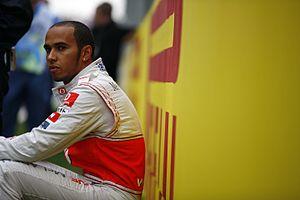
Lewis Carl Davidson Hamilton, né le 7 janvier 1985 à Stevenage dans le Hertfordshire en Angleterre, est un pilote automobile britannique, sextuple champion du monde de Formule 1 en 2008, 2014, 2015, 2017, 2018 et 2019, recordman du nombre de pole positions et du nombre de podiums.